Devin Townsend

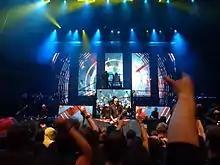
Devin Townsend Project live at the Royal Albert Hall 2015

The second entry, a "commercial, yet heavy" album called "Addicted", was released in November 2009 and features lead vocals from Townsend and Dutch singer Anneke van Giersbergen. Brian "Beav" Waddell was recruited from the Devin Townsend Band to play bass.